Totocalli

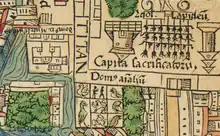
Detail of the map of the city of Mexico-Tenochtitlan from a 1524 edition of the second letter to the king of Spain Carlos sent by the Spanish captain Hernán Cortés, which was likely based on an original map sent by him along with the letter in 30 October 1520. In this map, the north is pointing at the right. The detail shows the location of the palace of emperor Moctezuma II of Mexico (labeled 'Domus Don Muteczuma') at the left, which was south of the central plaza of the city, and the "Totocalli" (labeled 'Domus Animalum'), the zoo built as part of the palace complex, also next to the central plaza.

In pre-Hispanic Aztec culture, the Totocalli was a significant feature of the Aztec society, particularly during the reign of emperor Moctezuma II. There are multiple descriptions of "Totocalli":